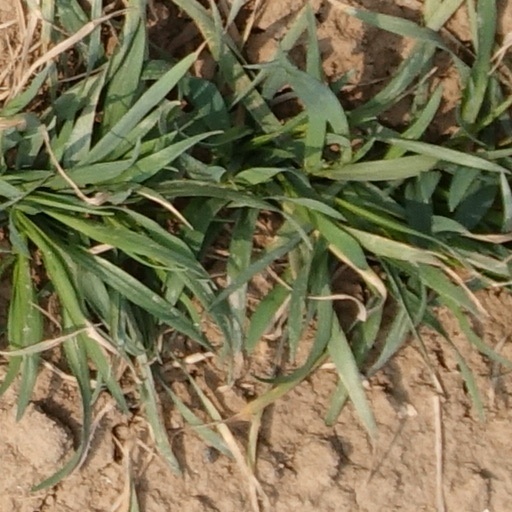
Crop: wheat